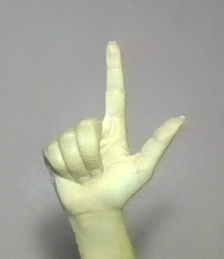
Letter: laam